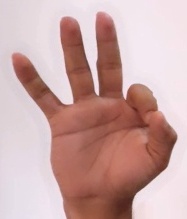
ASL sign: 9